Tenement (1985 film)

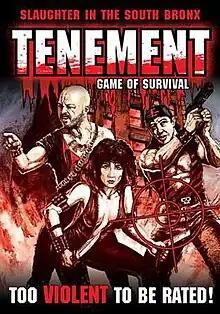

Tenement (also known as Game of Survival and Slaughter in the South Bronx) is a 1985 American exploitation urban horror film directed by Roberta Findlay.